Kamenets–Podolsky pocket

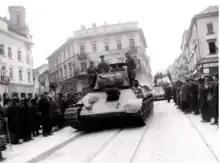
Red Army enters Chernovtsy (now Chernivtsi), end of March 1944

Around the same time that the battle of Dubno took place, the troops of the Soviet 24th Rifle Corps reached the approaches to the city of Kremenets, located on the Kremenets Mountains. Numerous bunker trenches, machine-gun emplacements, as well as other engineering structures turned Kremenets into a stronghold, where the Germans intended to stubbornly resist. The Soviet 350th Infantry Division bypassed Kremenets, cutting off roads leading to the city from the south, while the 107th Infantry Division bypassed the city from the north. At the same time, the units of the 287th Rifle Division attacked the city from the front. Acting in small groups, the Soviet troops infiltrated the German positions. On 19 March, the Soviet troops liberated Kremenets, defeating the German garrison defending it.